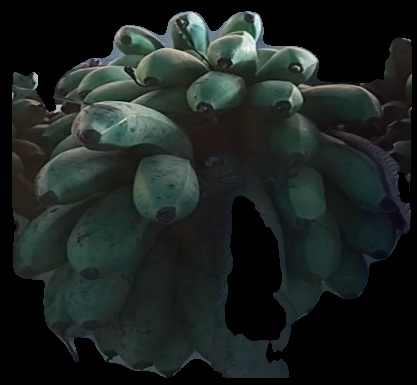
Variety: rasbale
Grade: grade2